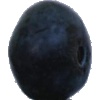
Label: Blueberry 1